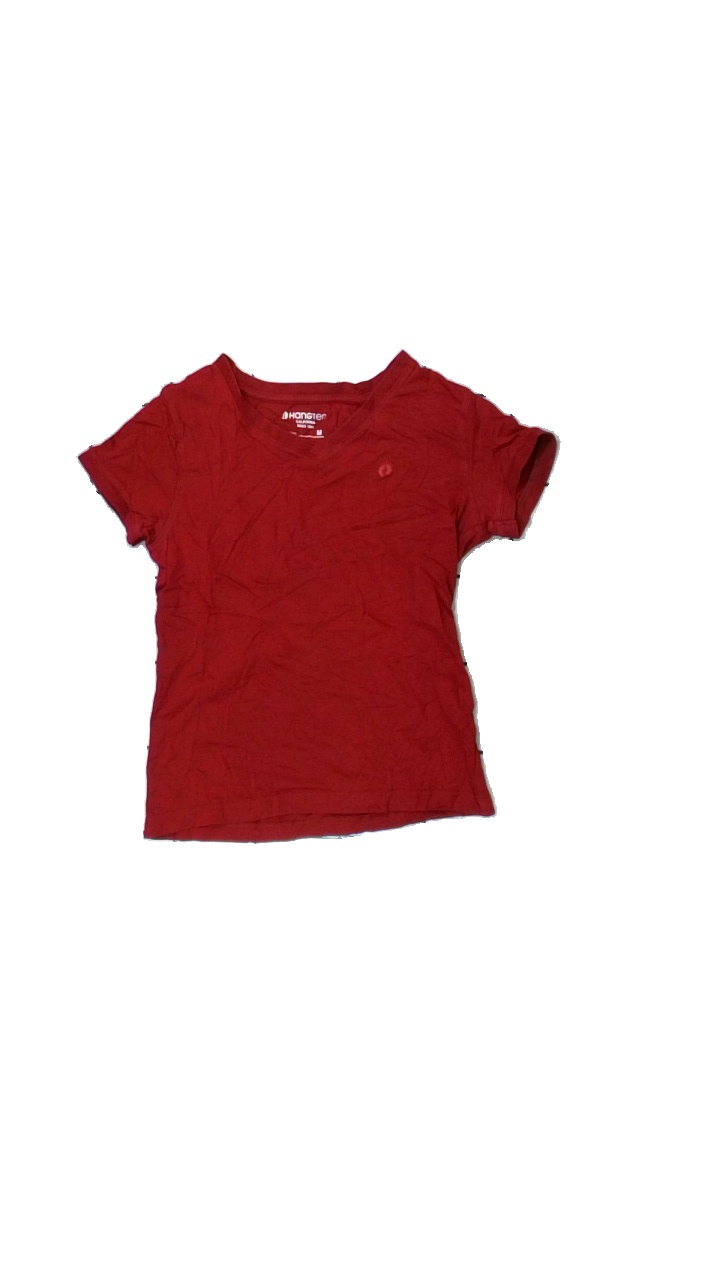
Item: T-shirt (Ladies)
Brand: Hangten
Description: röd t-shirt med logga fram
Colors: Red
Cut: Regular
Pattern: Logo print
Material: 100% cotton
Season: All
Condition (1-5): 5
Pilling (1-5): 5
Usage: Reuse
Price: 50-100